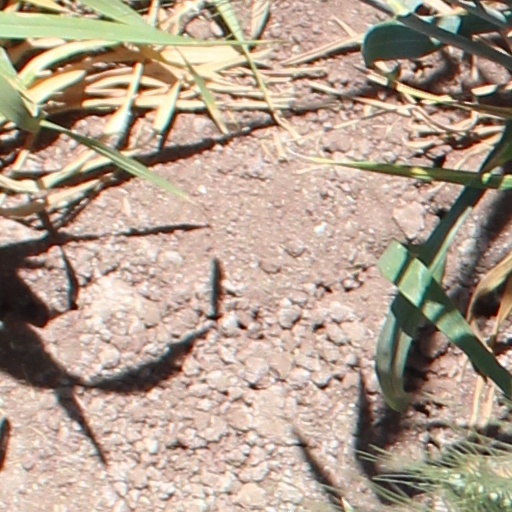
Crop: wheat